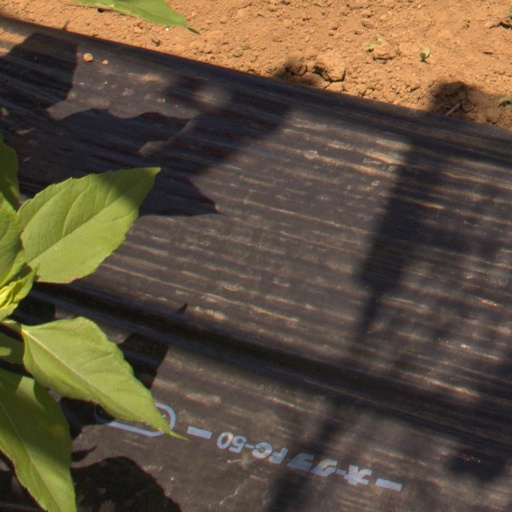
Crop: Jerusalem artichoke